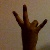
The image shows a hand gesture representing the number 7 in Indian Sign Language.